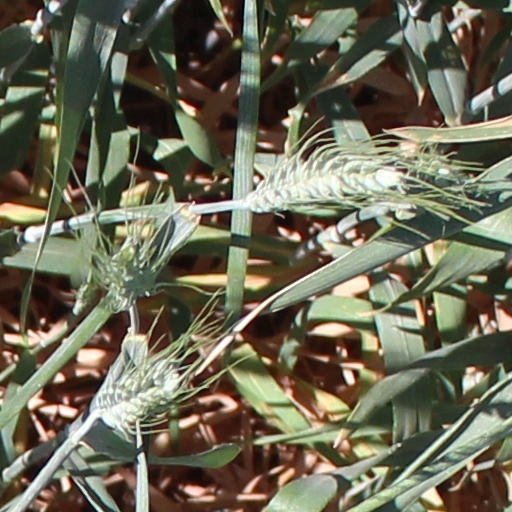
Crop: wheat